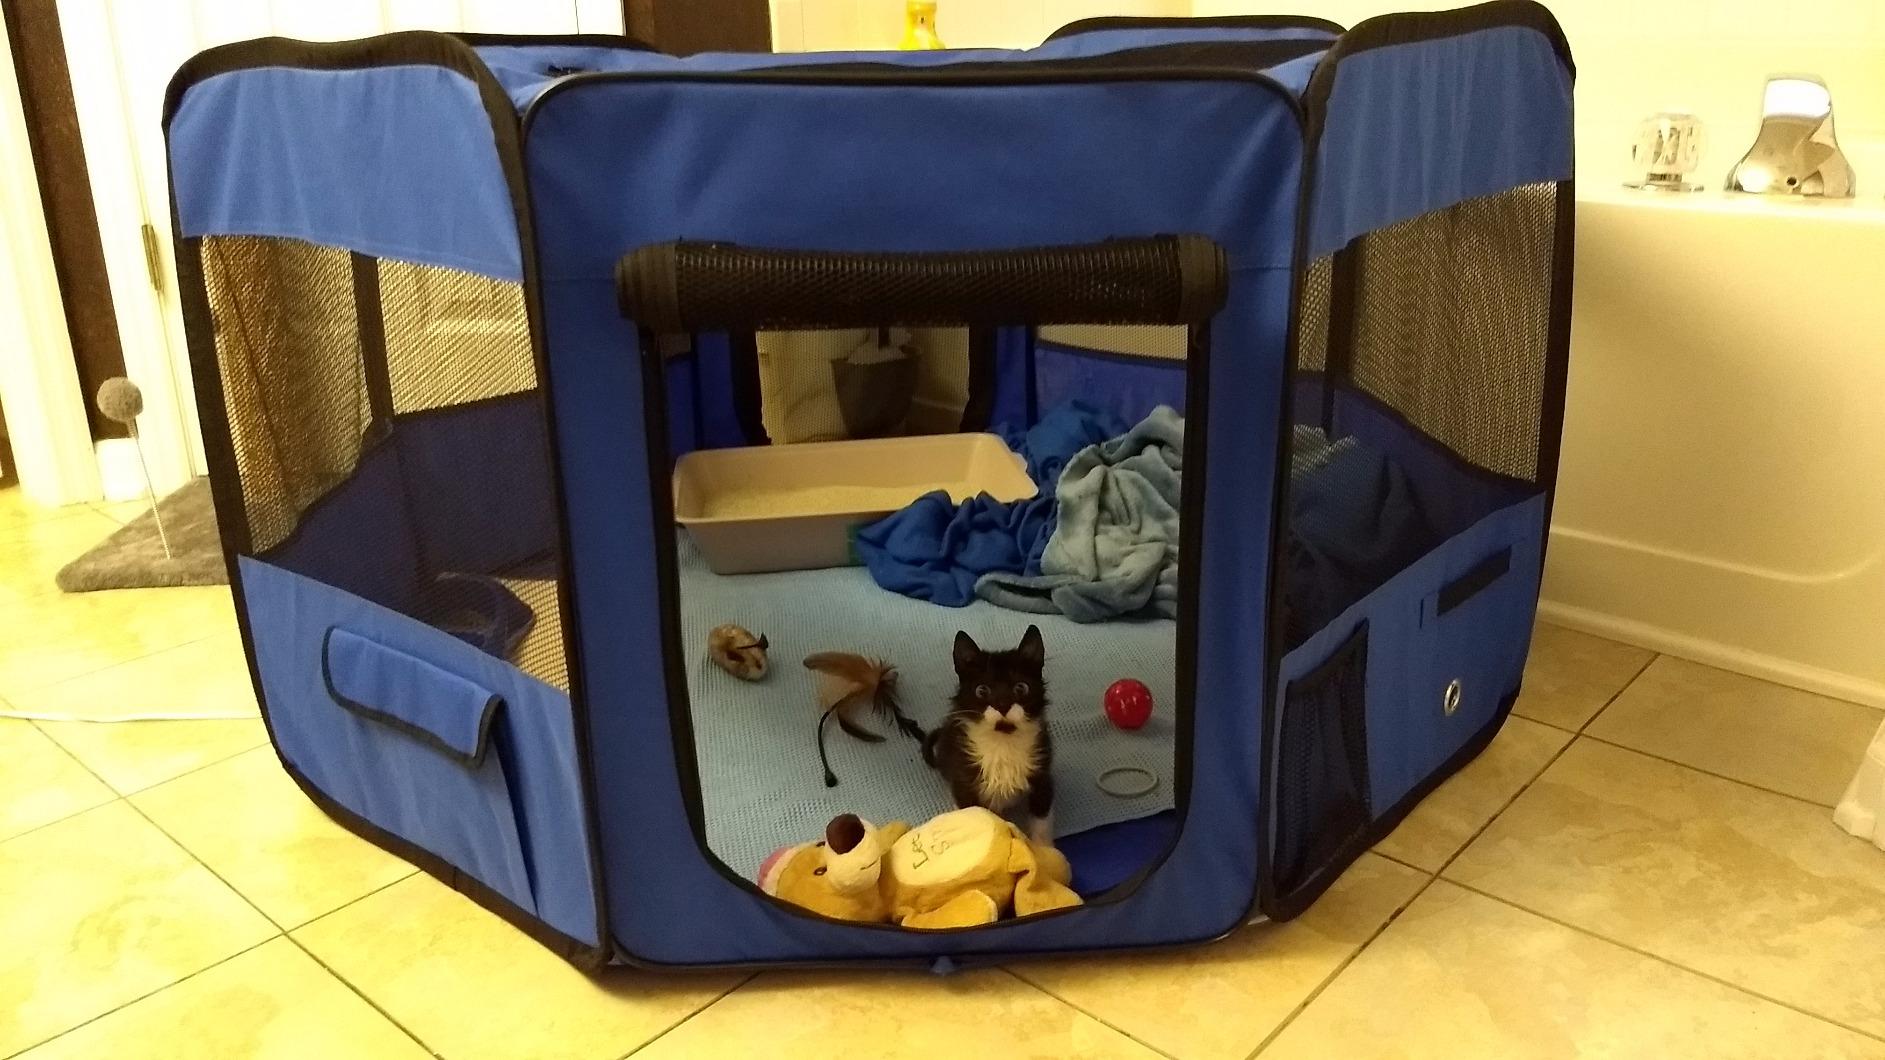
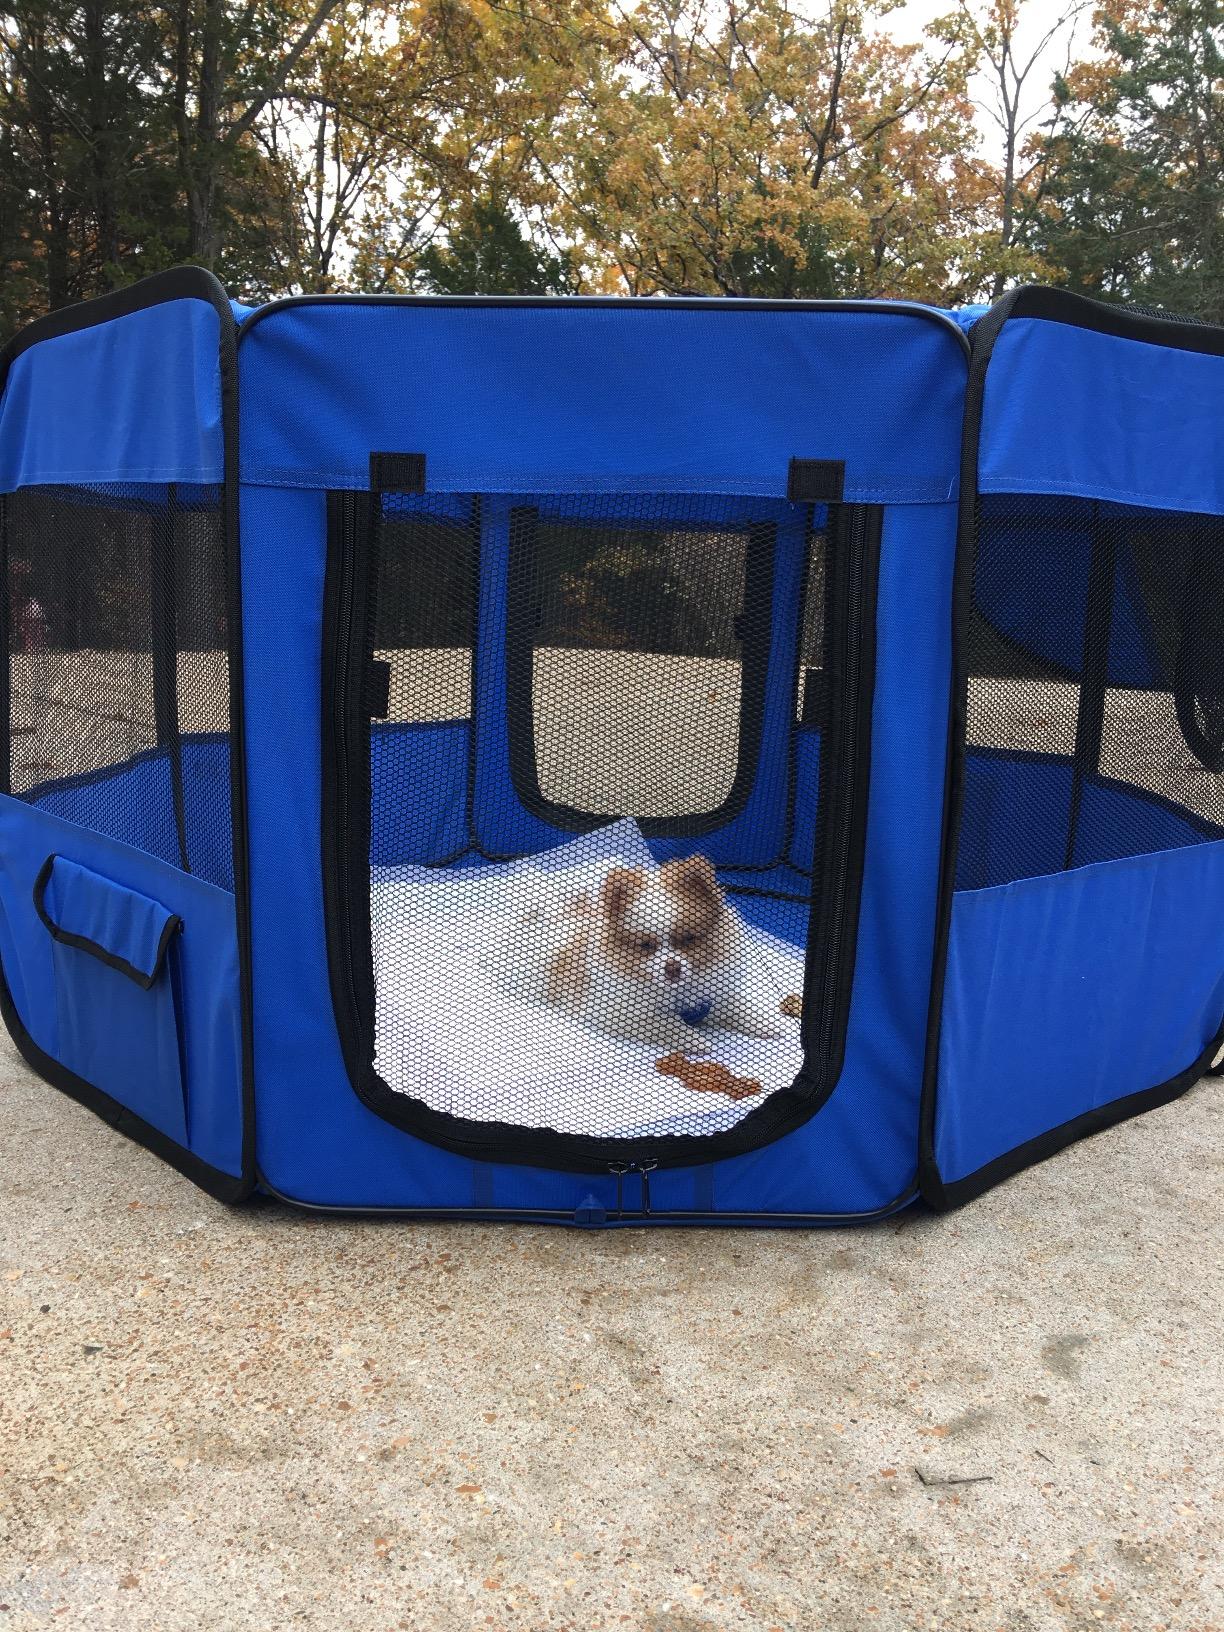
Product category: items_kennel
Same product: yes